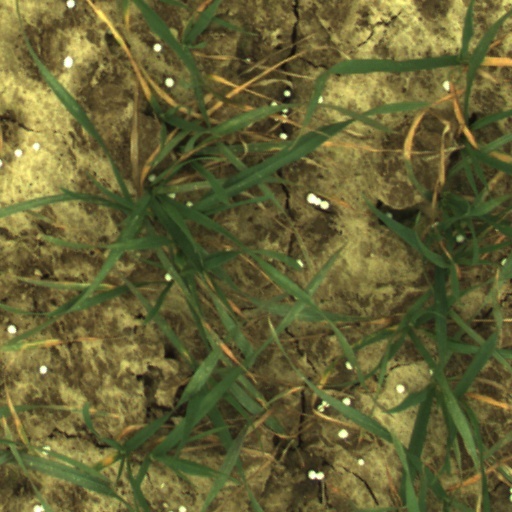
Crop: wheat